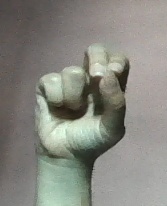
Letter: gaaf